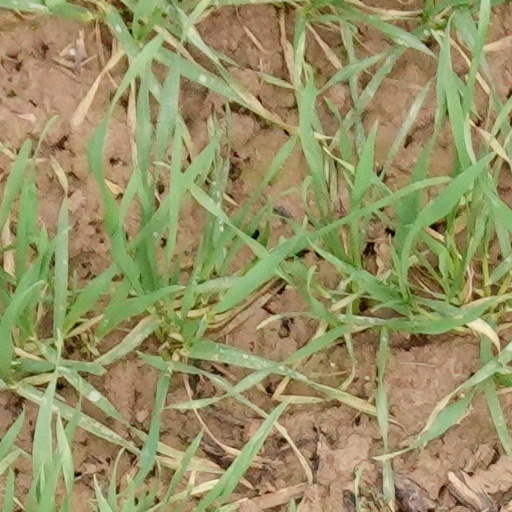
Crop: wheat